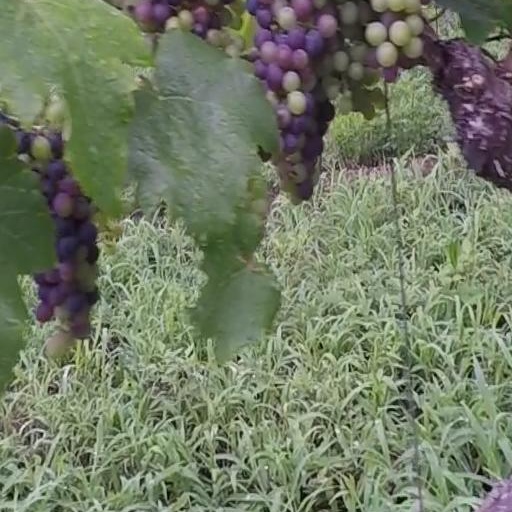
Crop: grape